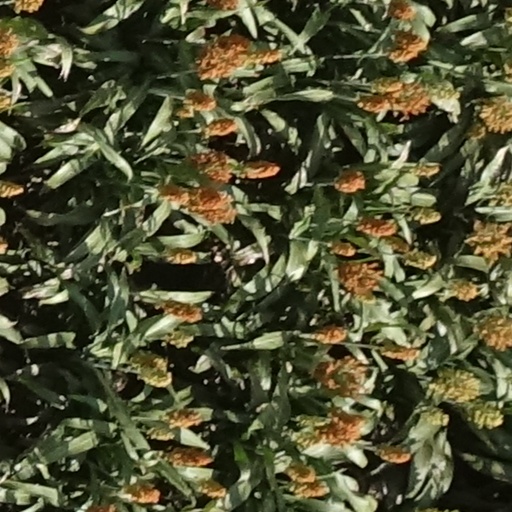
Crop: sorghum